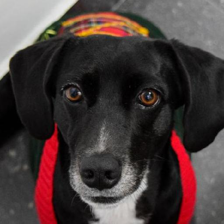
Label: animals